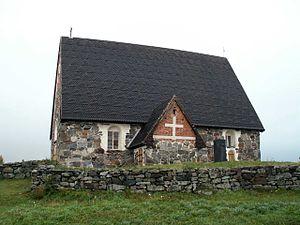
Les Paysages nationaux sont une distinction créée par le ministère de l'environnement de Finlande en 1994. À l'occasion du 75ᵉ anniversaire de l'indépendance, une large consultation est lancée pour choisir les sites les plus évocateurs de la Finlande, de sa culture, de son histoire, de son identité et de la spécificité des paysages.
Cet article recense les églises évangéliques-luthériennes de Finlande.
L'architecture de la Finlande a une histoire de plus de 800 ans et, alors que jusqu'à l'époque moderne, l'architecture était fortement influencée par les courants des deux nations voisines de la Finlande, à savoir la Suède et la Russie, dès le début du XIXᵉ siècle, les influences sont venues directement de l'extérieur. Dans un premier temps, lorsque des architectes étrangers itinérants ont commencé à exercer dans le pays, puis lorsque la profession d'architecte finlandais s'y est établie. L'architecture finlandaise a également contribué de manière significative à plusieurs styles internationaux, tels que le Jugendstil, ou Art nouveau, le classicisme nordique et le fonctionnalisme. Plus particulièrement, les travaux de l'architecte moderniste Eliel Saarinen, l'architecte le plus connu du pays, ont eu une influence considérable à l'échelle mondiale. Mais l'architecte moderniste Alvar Aalto, considéré comme l'une des figures majeures de l'histoire mondiale de l'architecture moderne, est encore plus renommé qu'Eliel Saarinen. Dans un article de 1922, intitulé Motifs des âges passés, Aalto discute des influences nationales et internationales en Finlande :